Columbia Point Dawgs

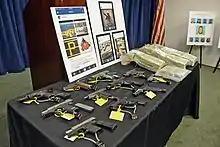
Weapons and cash seized from members of CPD.

Columbia Point Dawgs, also called CPD, is a criminal organization and street gang located in Boston. They are involved in murder, drug trafficking and violence. Columbia Point Dawgs are known to wear the Philadelphia Phillies logo or Pittsburgh Pirates hats. Known for driving expensive vehicles and spending an abundance of money at clubs venues and having one of the biggest drug operations in New England.